Monroe Doctrine Centennial half dollar

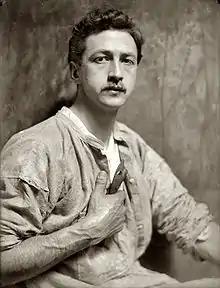
Chester Beach in 1910

The fair organizers did not await congressional approval to begin planning the coin. According to Swiatek and Breen, the fair's director general Frank B. Davison came up with the concept for the designs. On December 7, 1922, Commission of Fine Arts chairman Charles Moore wrote to Buffalo nickel designer and sculptor member of the commission James Earle Fraser, "The Los Angeles people are planning to celebrate the Monroe Doctrine Centennial. They are going to have a 50-cent piece and have decided that on the obverse shall be the heads of President Monroe and John Quincy Adams ... On the reverse will be the western continents from Hudson Bay to Cape Horn with some dots for the West Indies and some indication of the Panama Canal ... It strikes me that the designs having been settled upon, the [plaster] models could be worked out quite readily and that a pretty swell thing could be made."